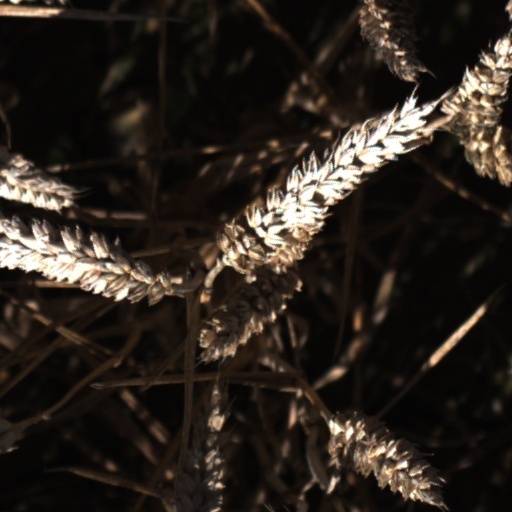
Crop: wheat